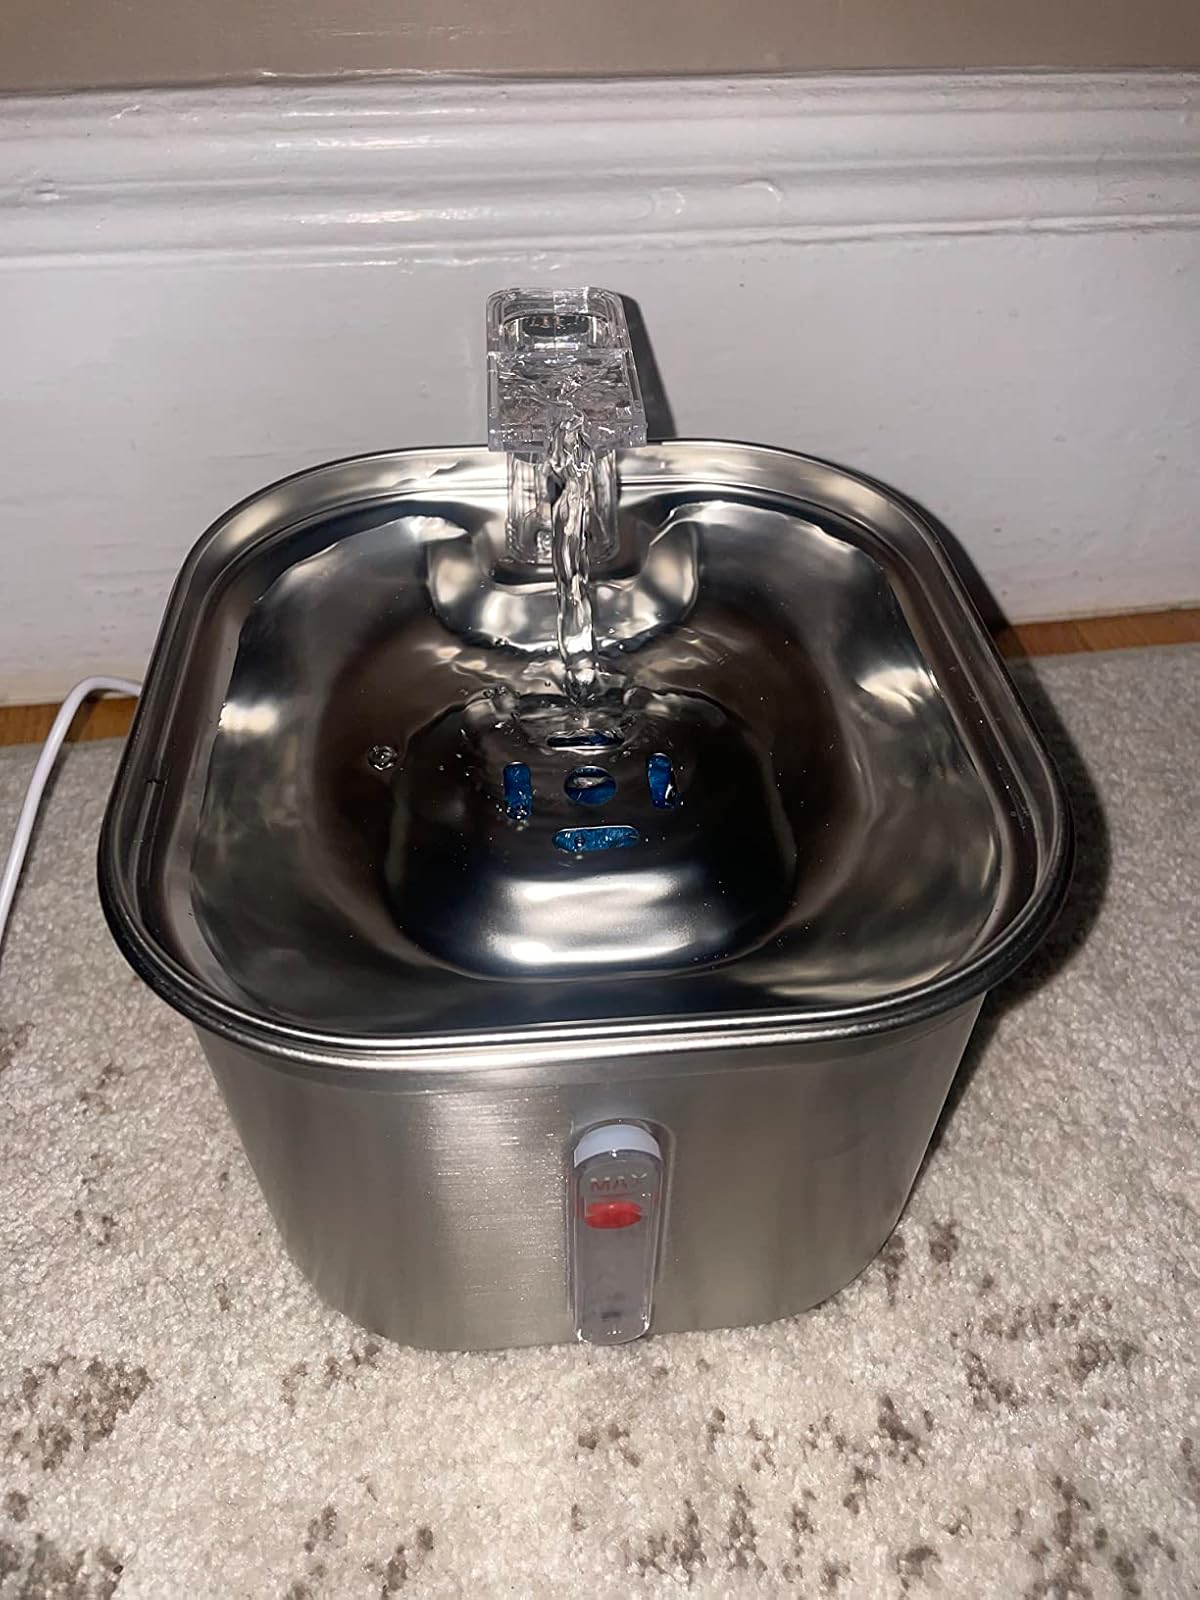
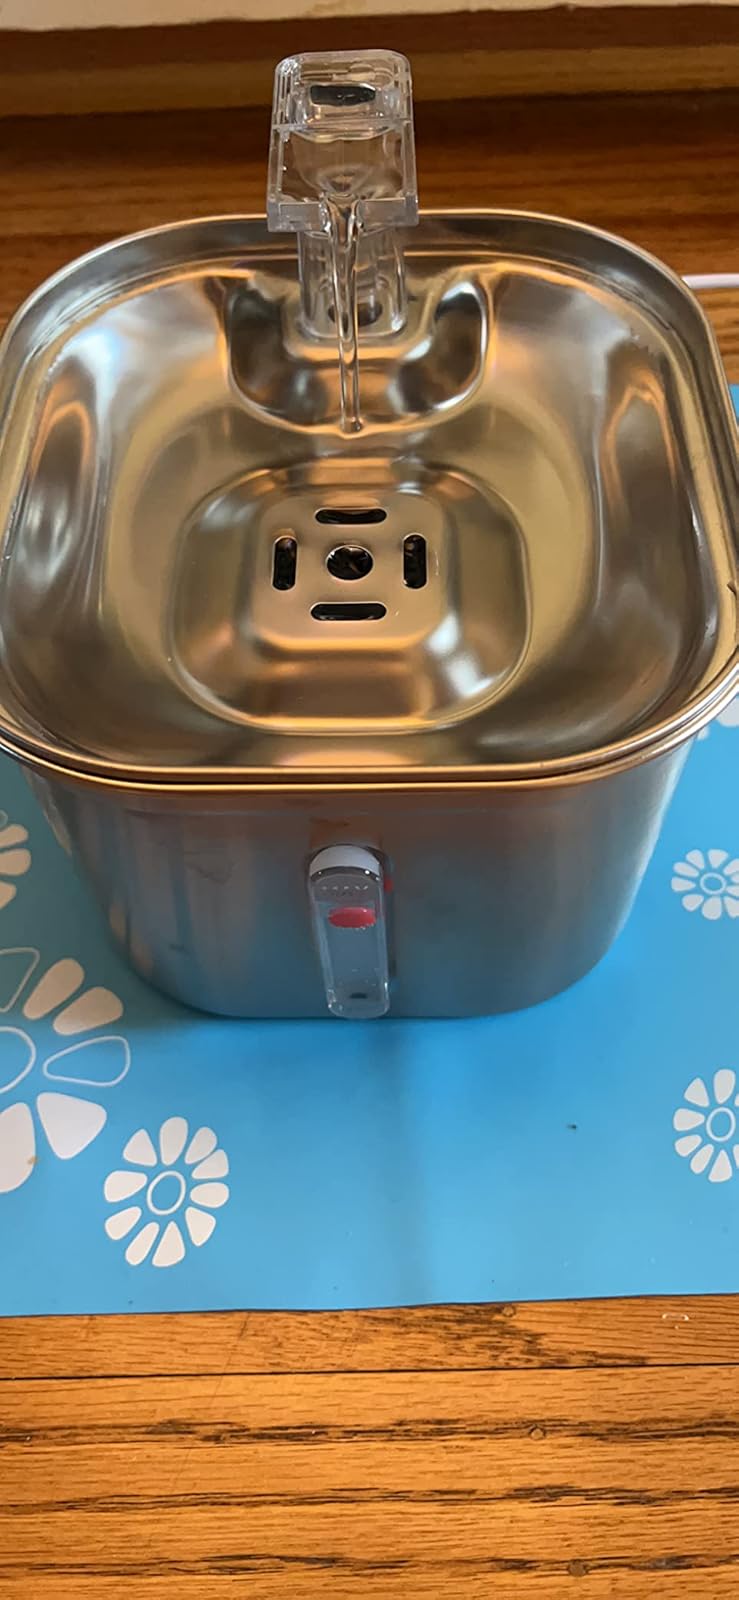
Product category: items_bowl
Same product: yes